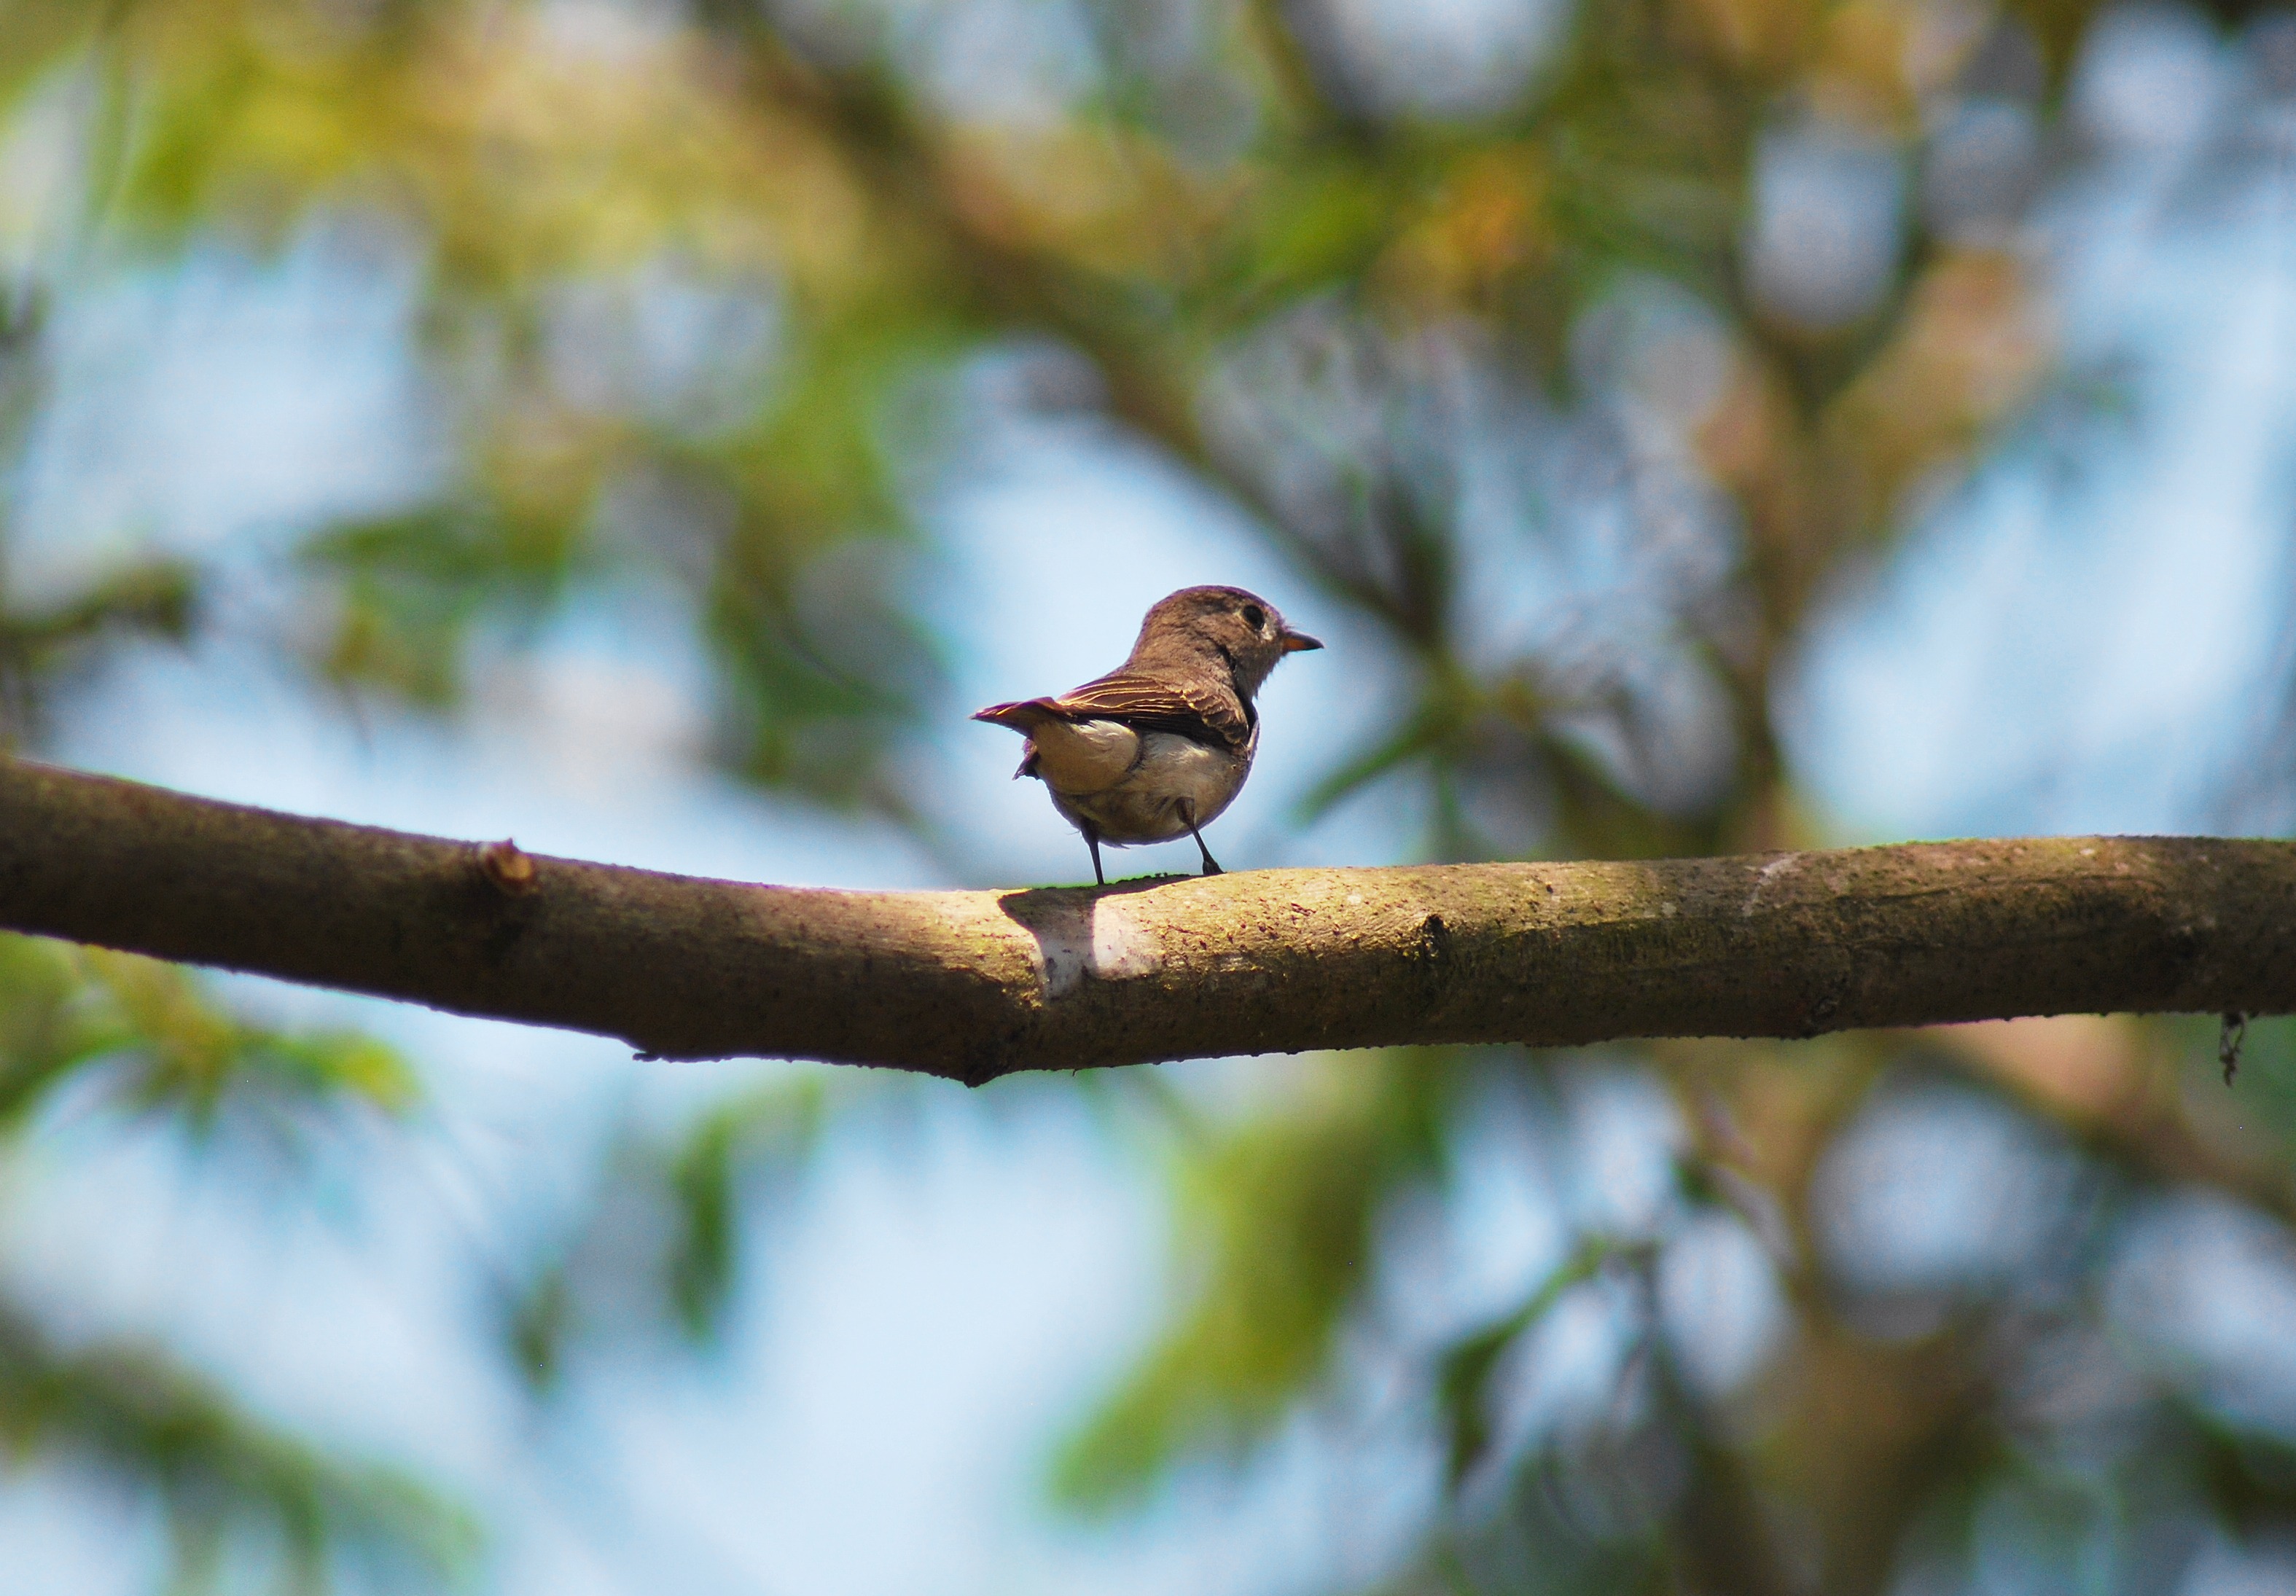
nature, outdoor, wilderness, branch, bird, animal, fly, wildlife, wild, beak, small, mammal, freedom, feather, avian, fauna, majestic, wings, vertebrate, creature, sparrow, india, finch, goa, old world flycatcher, perching bird, benaulim